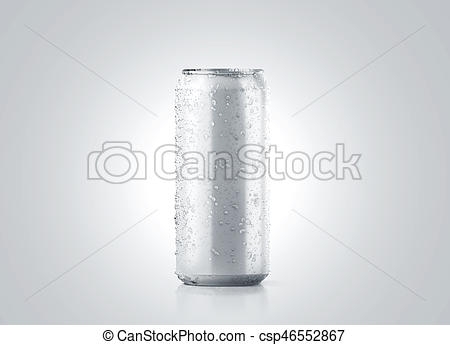
Label: metal